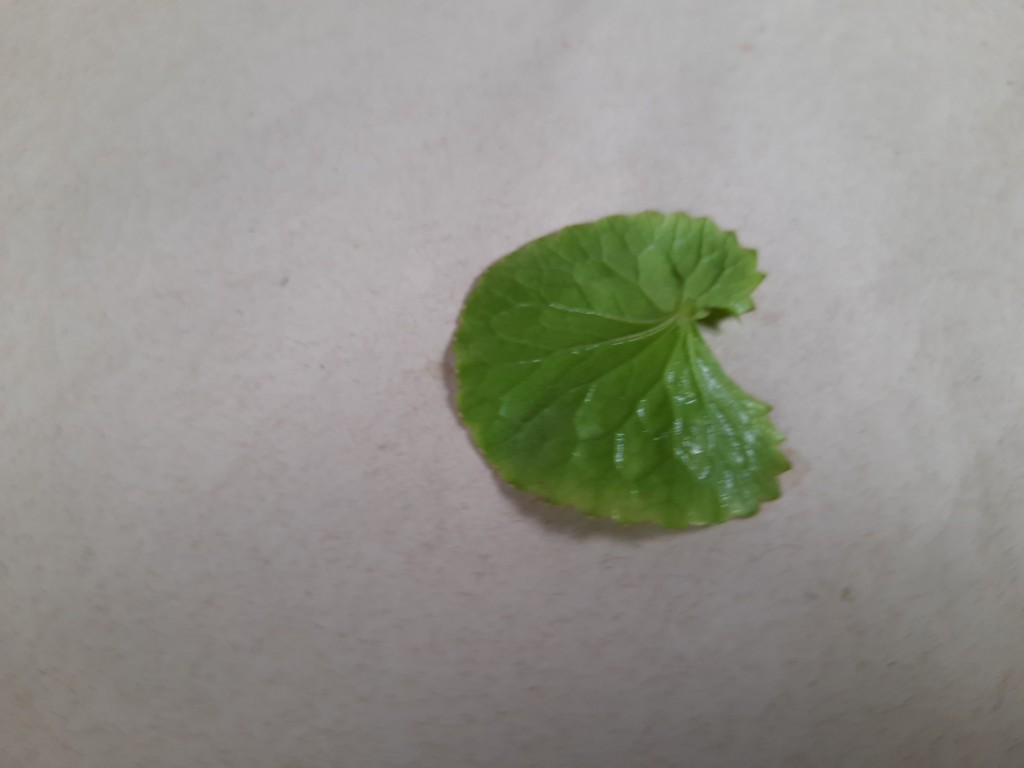
Label: Healthy